Carla Maffioletti

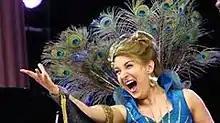
Carla Maffioletti, July 2012

She was born in the second largest city in southern Brazil, Porto Alegre, a port town on Guaíba River. As a very young girl she began playing the violin before changing to classical guitar. Her talents were such that by her early teens she was performing at concerts throughout the country. While at university she began taking singing lessons and very quickly developed her outstanding voice.